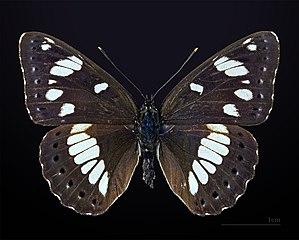
Le Sylvain azuré est une espèce de lépidoptères de la famille des Nymphalidae, de la sous-famille des Limenitidinae et du genre Limenitis.